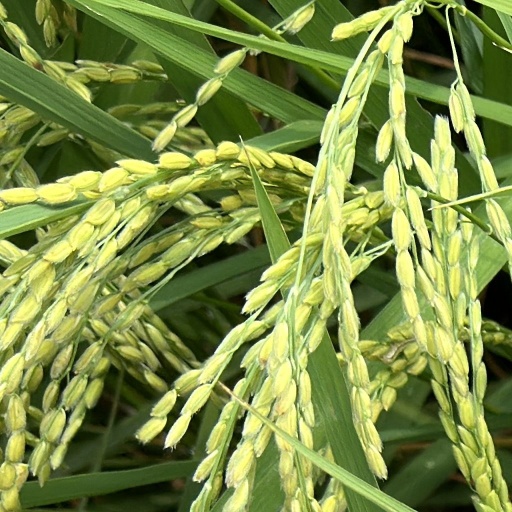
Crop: rice